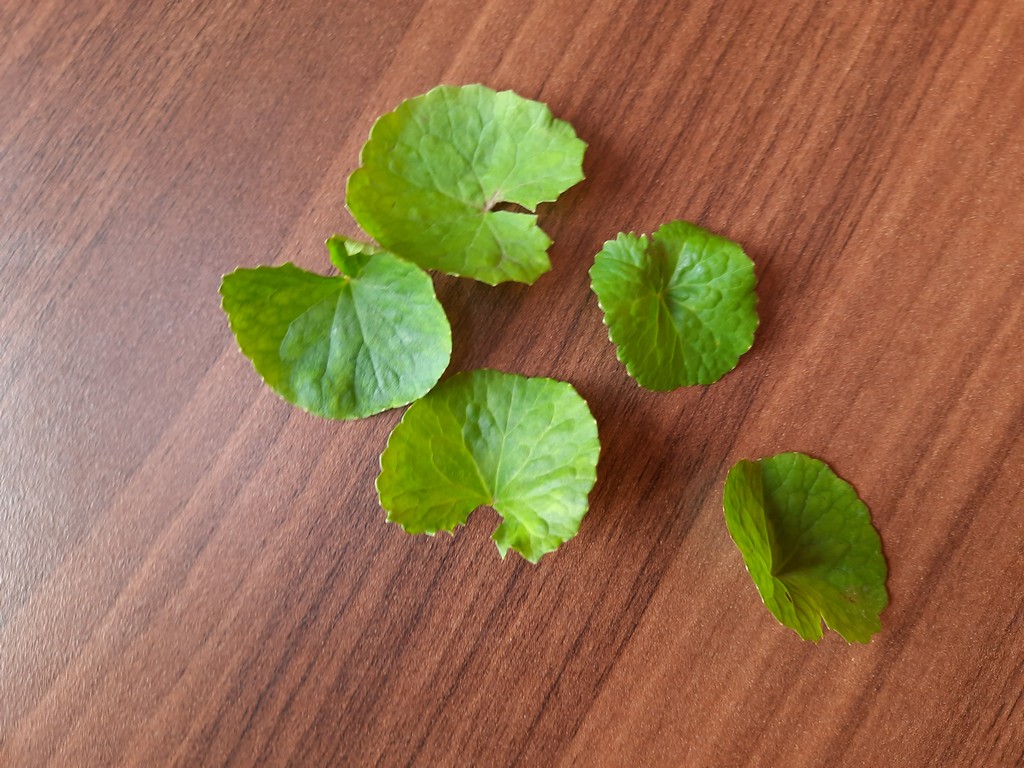
Label: Healthy